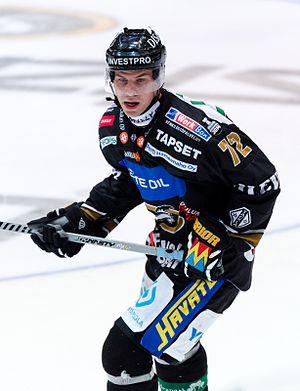
Joonas Donskoi est un joueur professionnel finlandais de hockey sur glace.